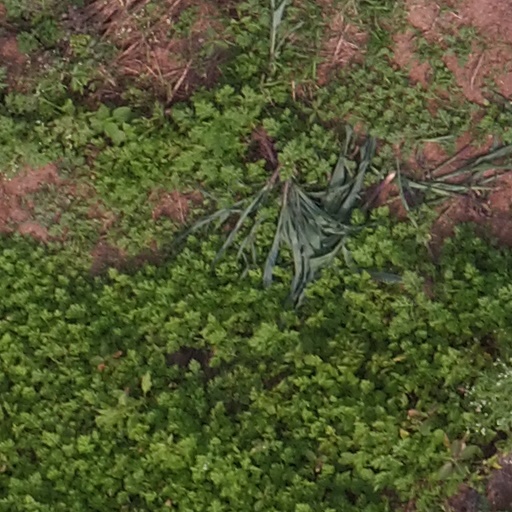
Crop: maize; corn